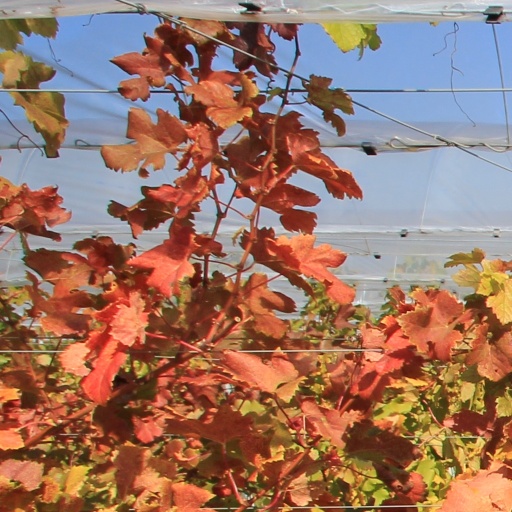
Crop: grape